Ear-EEG

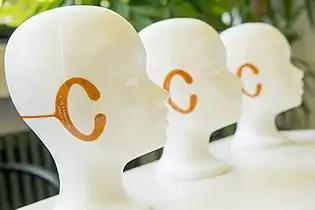

It is possible to think of multiple research areas in which an unobtrusive and invisible EEG system would be beneficial. Good examples are in studies of group dynamics or didactics, in which cases it would be very valuable to be able to monitor the effect of various events on individuals, while still letting them experience said events unfettered. And in this context, it is very important to perform detailed comparisons between ear-EEG and regular scalp EEG, as results need to be comparable across platforms. This has been done in multiple papers. In these it has been found that ear-EEG measurements are comparable to scalp EEG in the frequency domain; however, the time domain activity recorded by the two systems are notably different. Several papers have presented models (i.e. ear-EEG forward models) of how the electric field from electrical sources in the brain maps to potentials in the ear. The ear-EEG forward models enable prediction of the potentials in the ear for a specific neural phenomenon, and can be used to improve the understanding of which neural sources that can be measured with ear-EEG